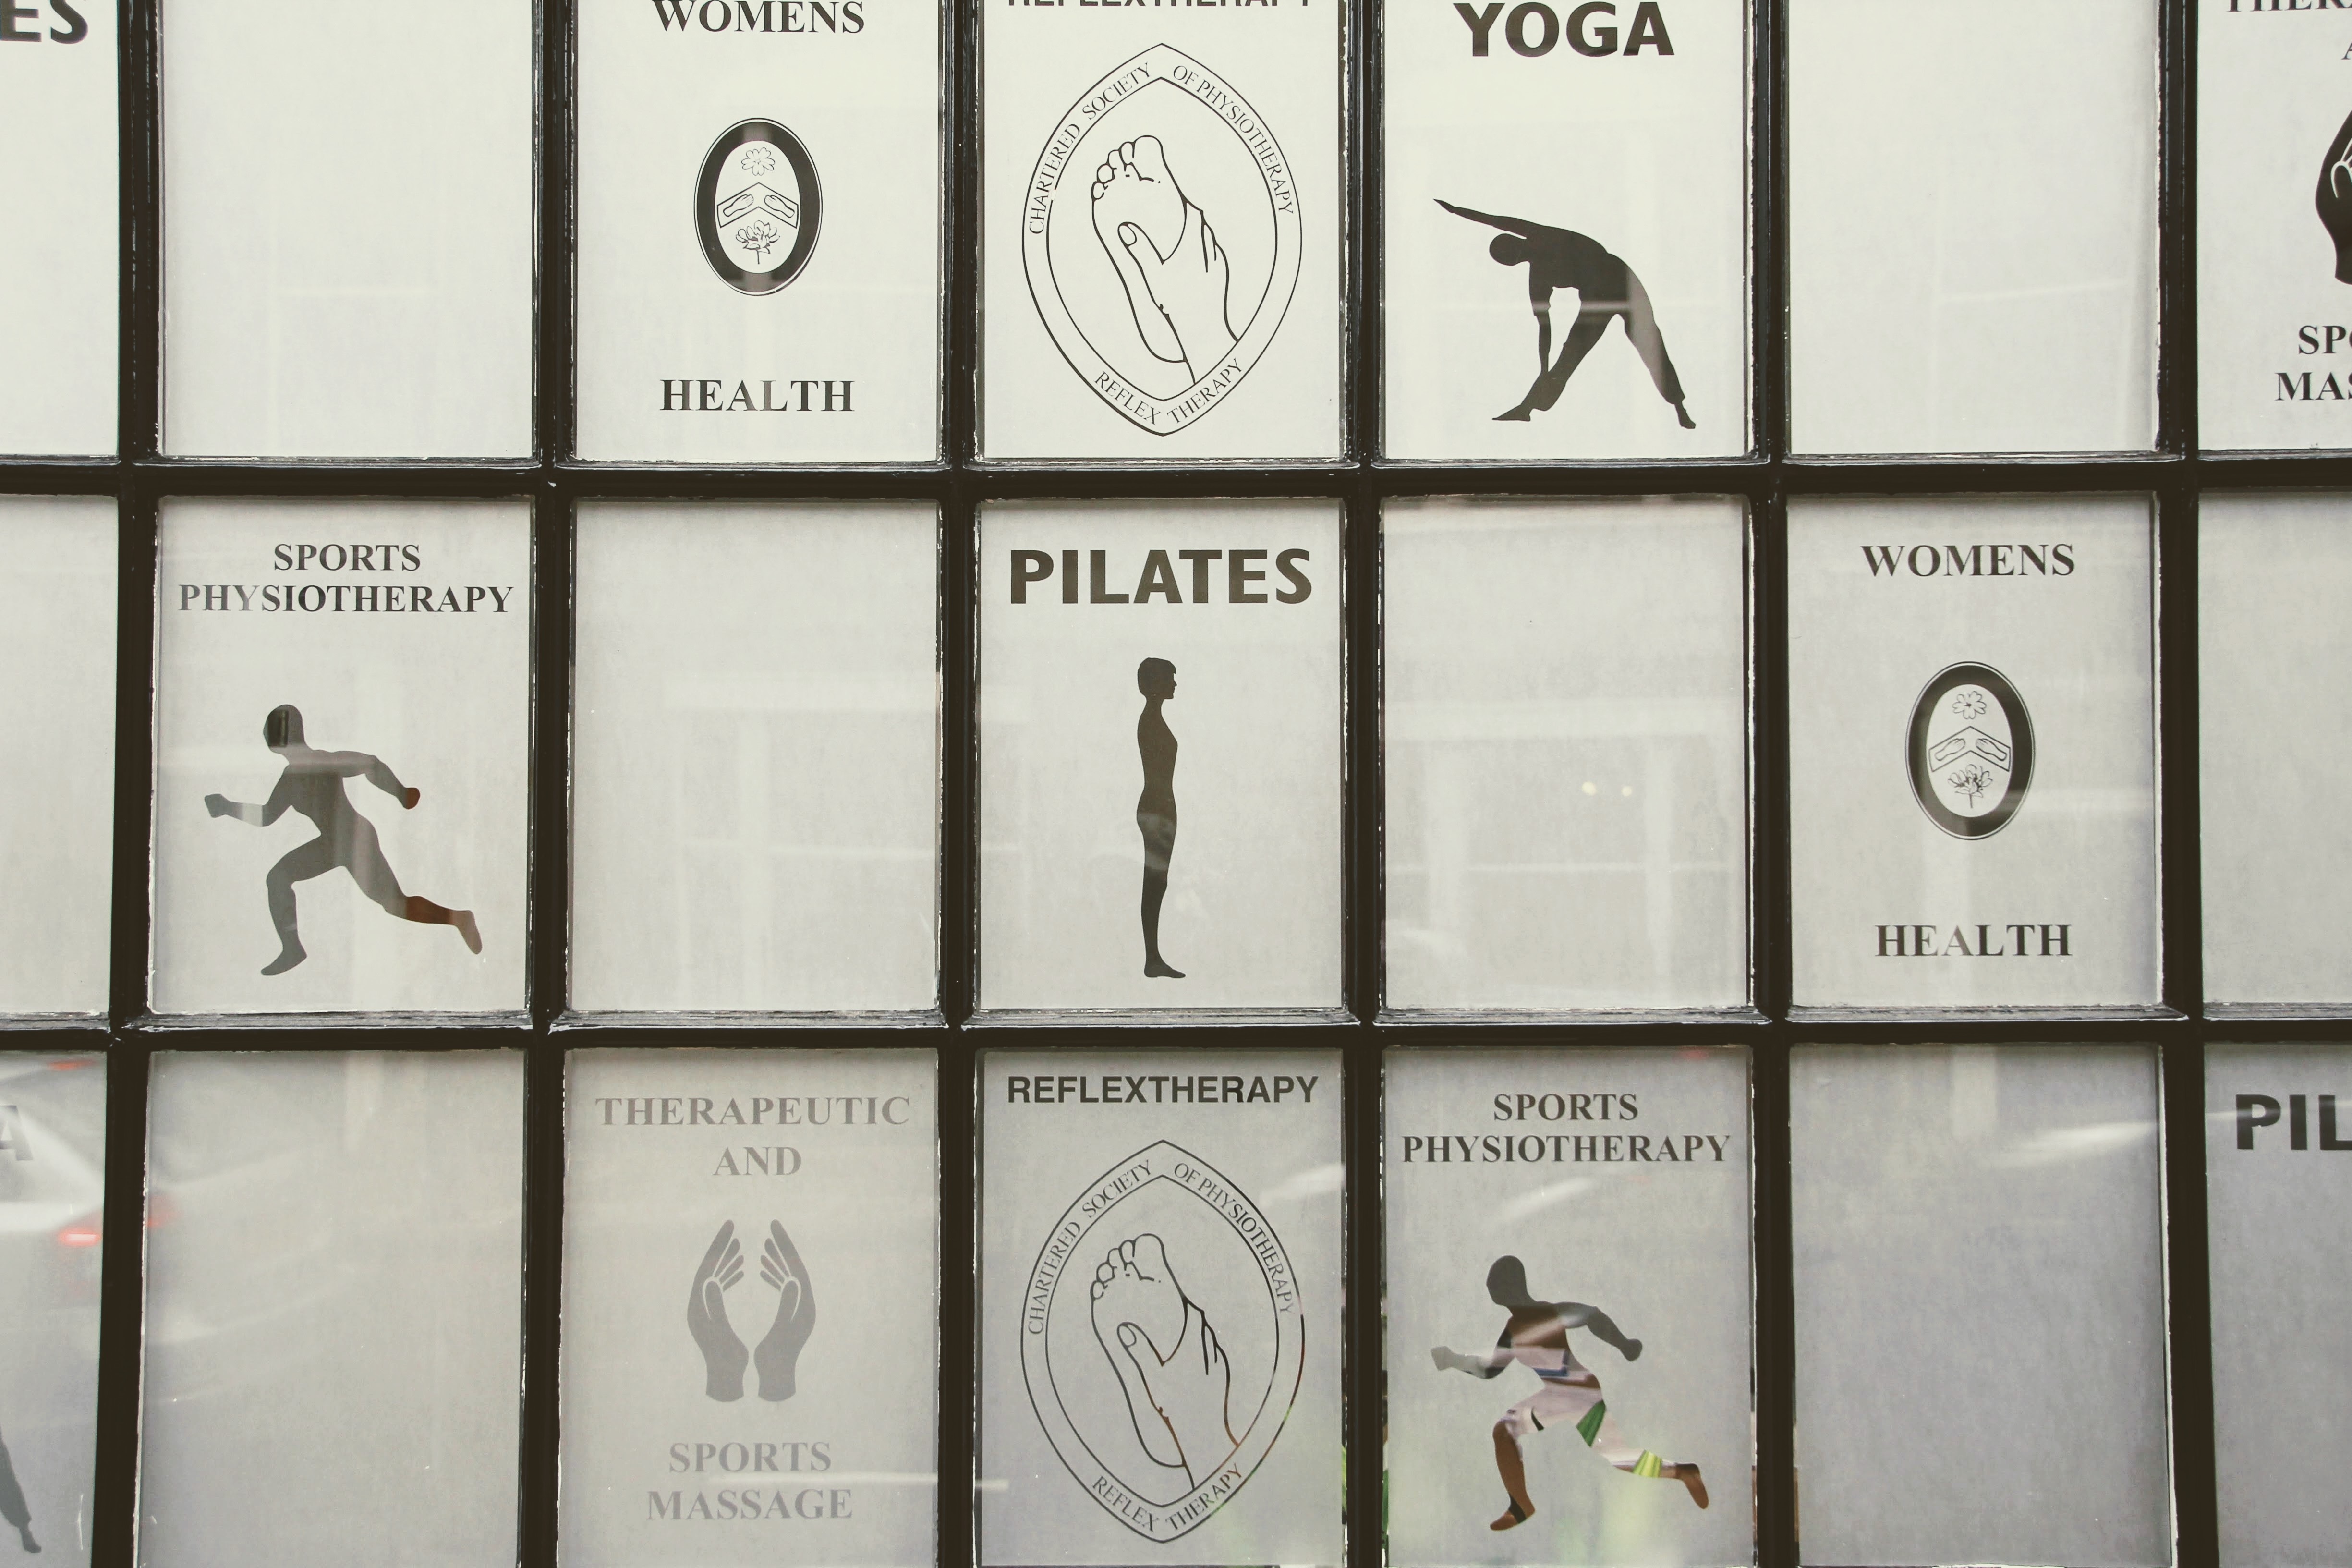
sport, number, ad, font, art, drawing, design, fitness studio, courses